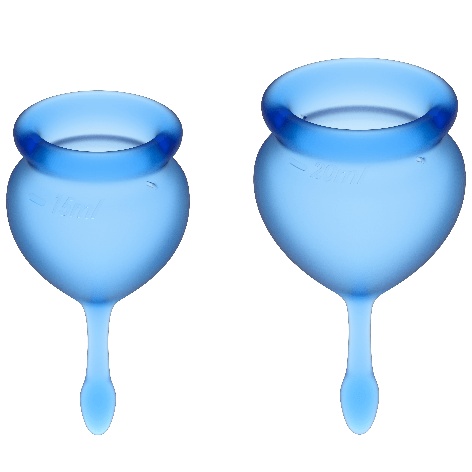
SATISFYER - FEEL GOOD KIT COPA MENSTRUAL AZUL INTENSO 15 + 20 ML
¿Qué podría ser más agradable que ser mujer?. Para muchas mujeres, el período menstrual no es muy divertido: convulsiones, caos hormonal y la constante preocupación de que algo salga mal: ¡es hora de hacerlo un poco más fácil, al menos en lo que respecta a la higiene femenina! Bendita es la nueva tendencia en el mundo de las mujeres: las copas menstruales no solo son una alternativa ecológica a los tampones y similares, sino que también impresionan con su uso sin complicaciones. El Set Feel Good ofrece dos copas menstruales hechas de silicona médica y agradable para la piel, con una capacidad de 15 y 20 ml. Gracias a la fabricación sin costuras y al cordón extraíble elegante, la copa es muy fácil y agradable de usar. El material flexible se adapta perfectamente a sus contornos y ofrece protección segura e higiénica durante un período de hasta 12 horas. ¡finalmente puedes disfrutar de deportes, sauna o baños termales completamente relajado! Otra ventaja: se ahorra los tampones caros, que afectan su flora vaginal y pueden dejar rasgaduras finas en la pared vaginal cuando se retiran. Entonces, trata el templo de su feminidad con salud y al mismo tiempo haz algo por el medio ambiente: sin compras adicionales, sin eliminación. Con buen cuidado, puede disfrutar de su Copa Menstrual durante muchos años. Simplemente bueno, ¿no es así? Silicona de grado médico Reutilizable Apto para principiantes y mujeres avanzadas El kit incluye 2 copas Diseño Feel Good Copas de 15 y 20ml MATERIAL Y CUIDADO La copa menstrual está hecha de silicona médica que no daña la piel, fácil de deslizar y flexible. Para una inserción particularmente fácil, puede lubricantes a base de agua de Waterfeel que son ideales para el producto. Antes de usar por primera vez o entre dos períodos, puede limpiar su copa hirviéndola en agua durante unos minutos. Durante el período, el lavado con agua limpia es suficiente.
Brand: SATISFYER MENSTRUAL CUPS
Category: Health & Beauty > Personal Care > Feminine Sanitary Supplies > Menstrual Cups